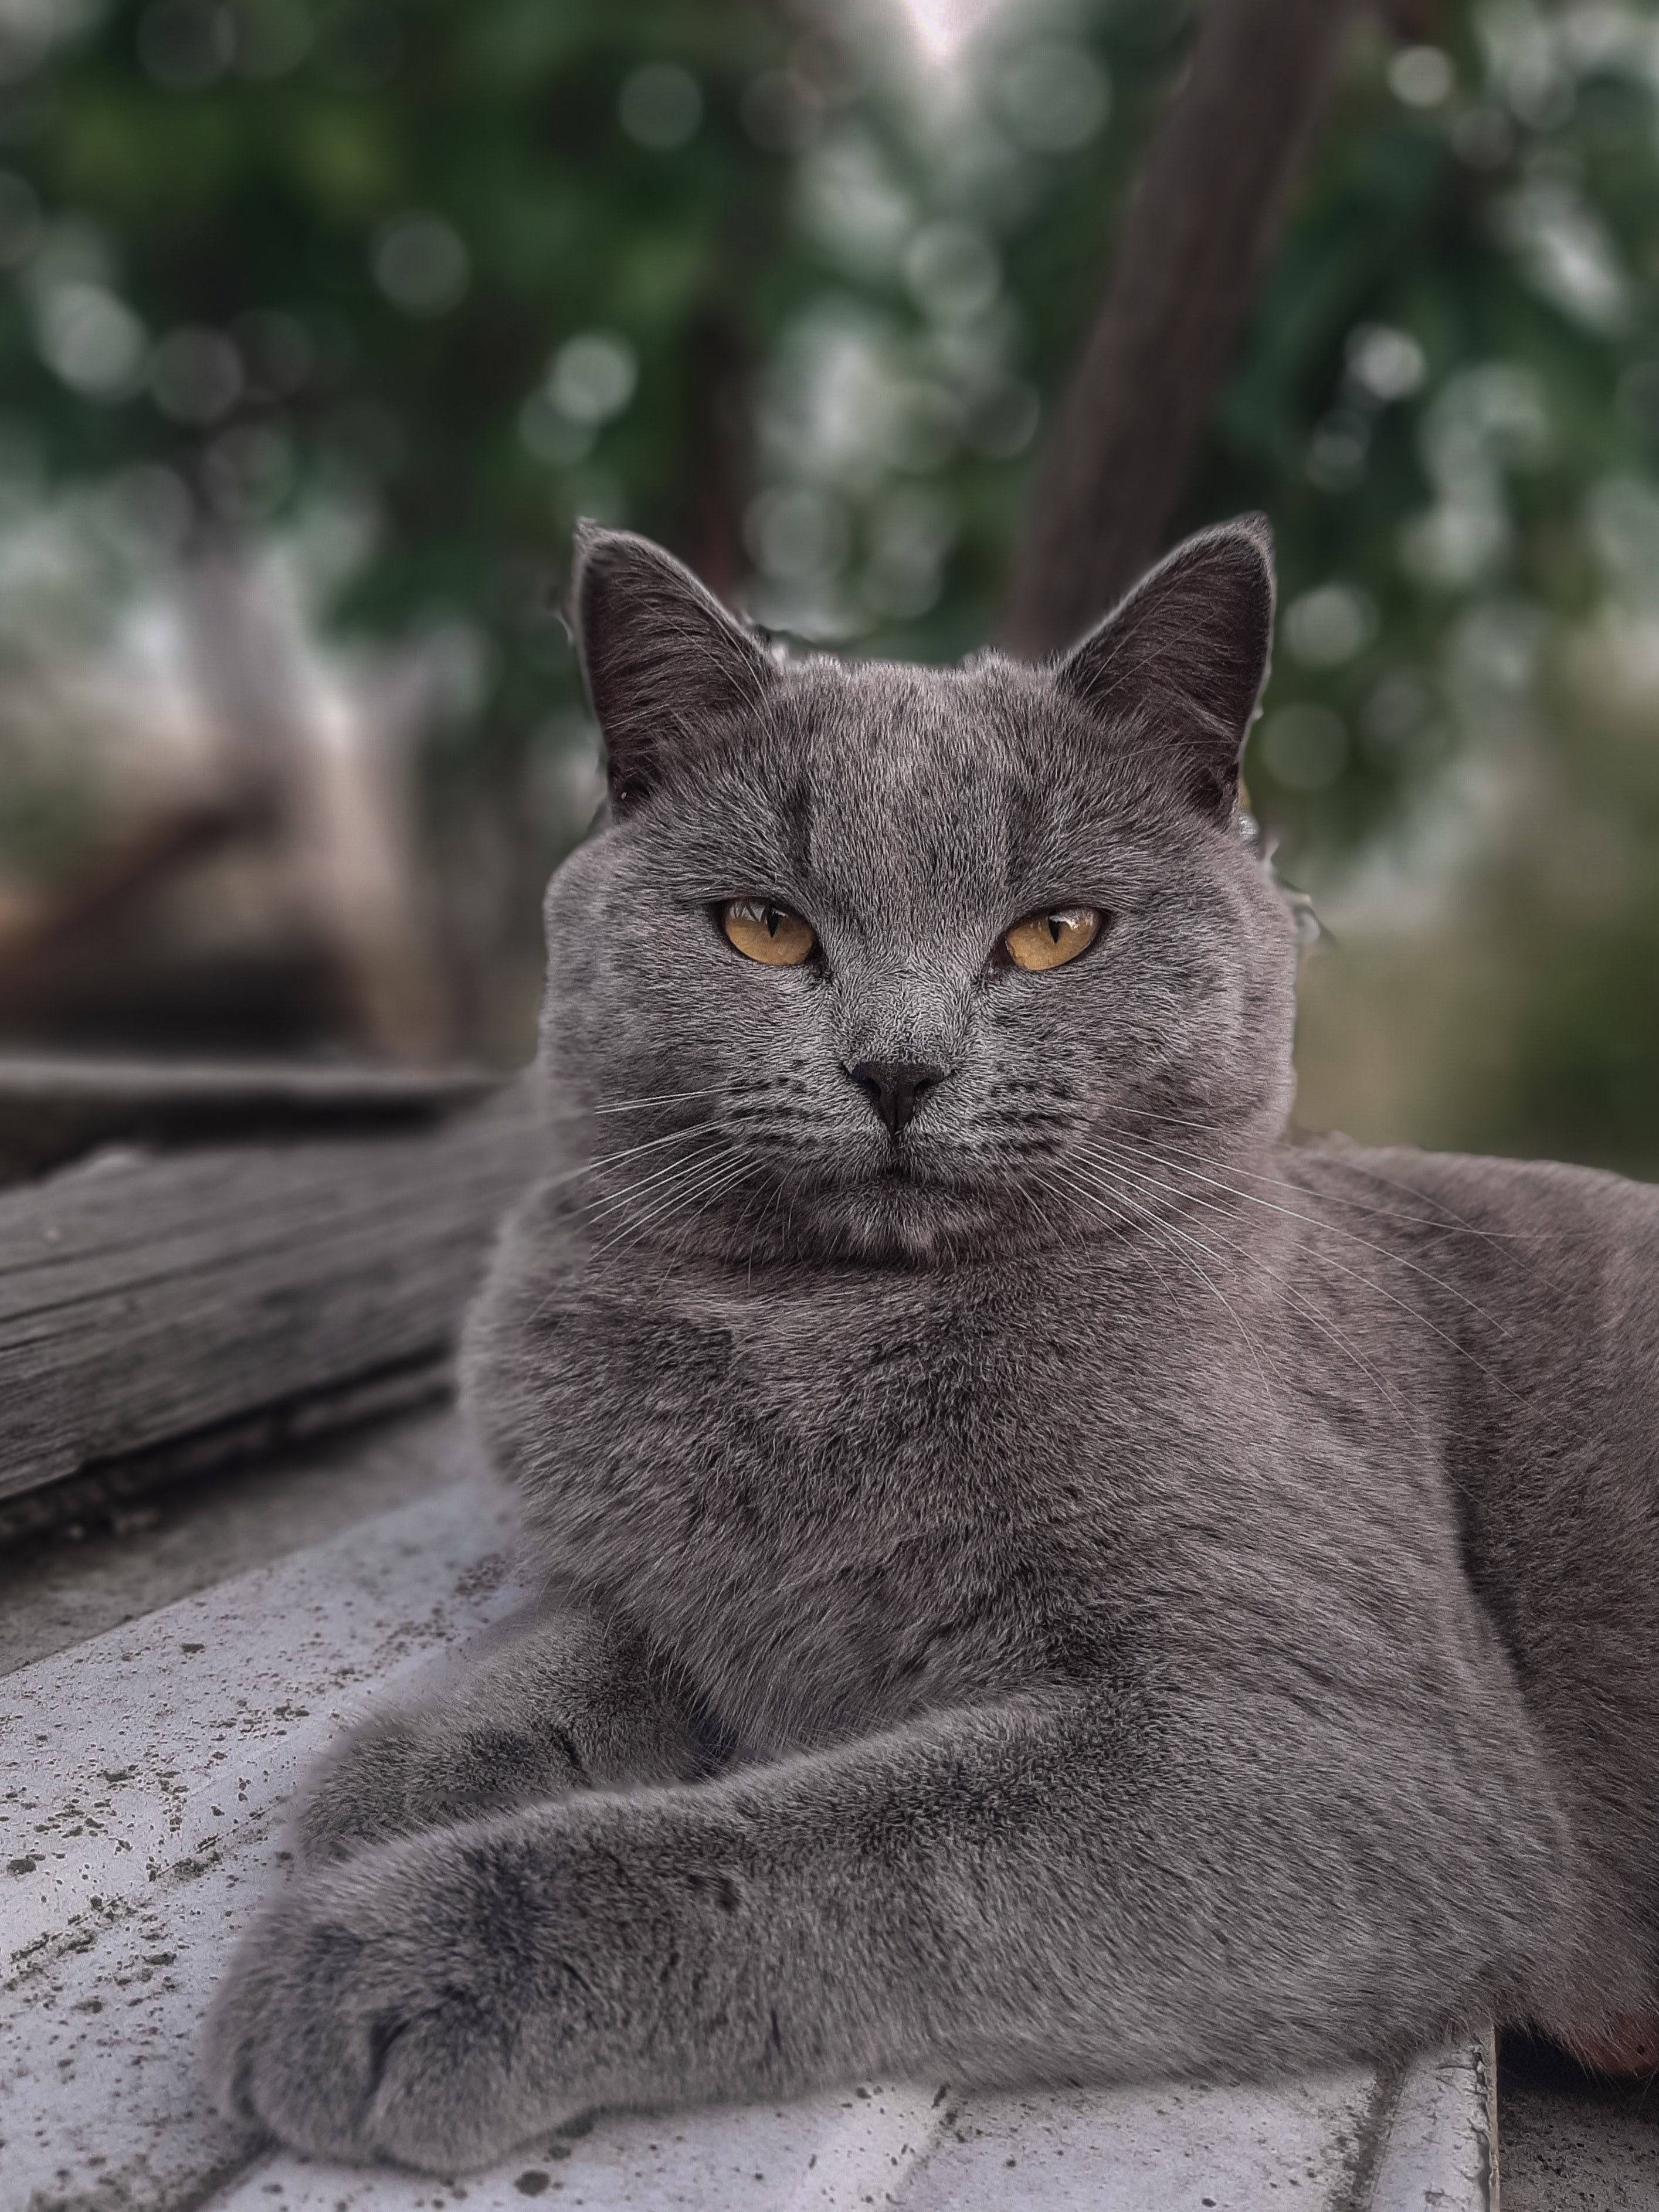
cute cat, gray cat, portrait of an animal, pet, look, animal hair, expressive eyes, ears, courtyard, cat, felidae, carnivore, grey, tree, small to medium sized cats, whiskers, russian blue, snout, terrestrial animal, domestic short haired cat, fur, wildlife, sitting, art